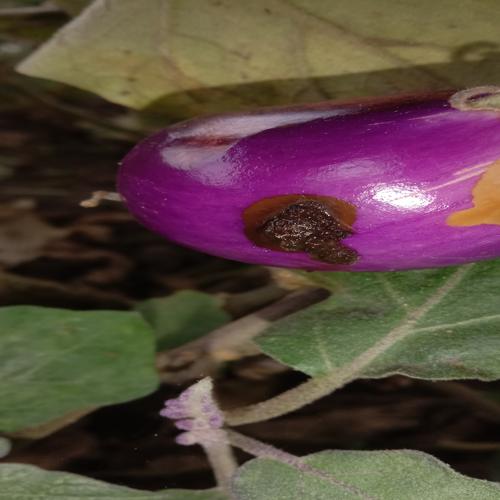
Label: Shoot and Fruit Borer